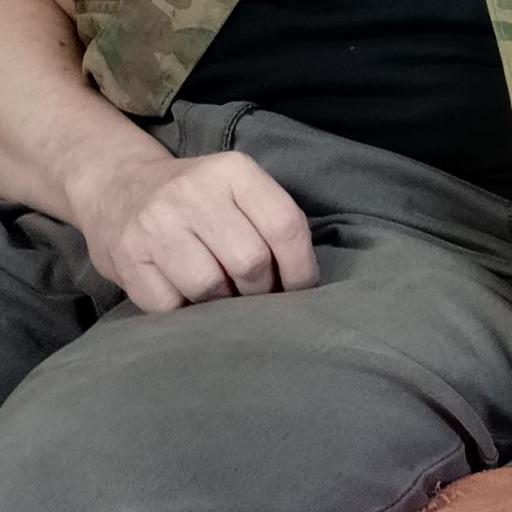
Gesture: no_gesture